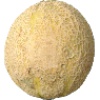
Label: Cantaloupe 2